The Quacks of Quedlinburg

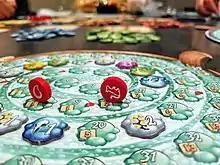
A pot player board with tokens placed along the spiral potion track

"The Quacks of Quedlinburg" is played using a main game board with a scoring track, individual "pot" player boards with a spiral potion track, and cloth bags for each player. It also uses coloured tokens (white, blue, green, purple, red, and yellow) that have point values from 1 to 4. Different coloured tokens have different, mainly helpful, abilities. However, in addition to one orange and one green token, each player starts the game with a number of white "cherry bomb" tokens of various point values in their bag. If the total point value of white tokens in a Quacksalber's potion exceeds 7, then the potion explodes. Each player has a flask they can use to put a drawn white token back into their bag, as long as the token wouldn't cause the potion to explode.